Philadelphia-Montgomery Christian Academy

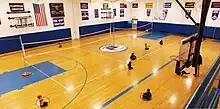
The Phil-Mont gymnasium

Over half of the student body participates on a team each year and several of the school's alumni return to serve their alma mater as coaches. Starting back in the 1960s, Phil-Mont was a member of the Keystone Scholastic Athletic Conference. This was a close-knit league made up of smaller-sized private schools within the surrounding counties. During their tenure within the KSAC, Phil-Mont won championships in boys' soccer, cross country, basketball, baseball, and tennis. Girls' championships were achieved in field hockey, tennis, basketball, and softball.